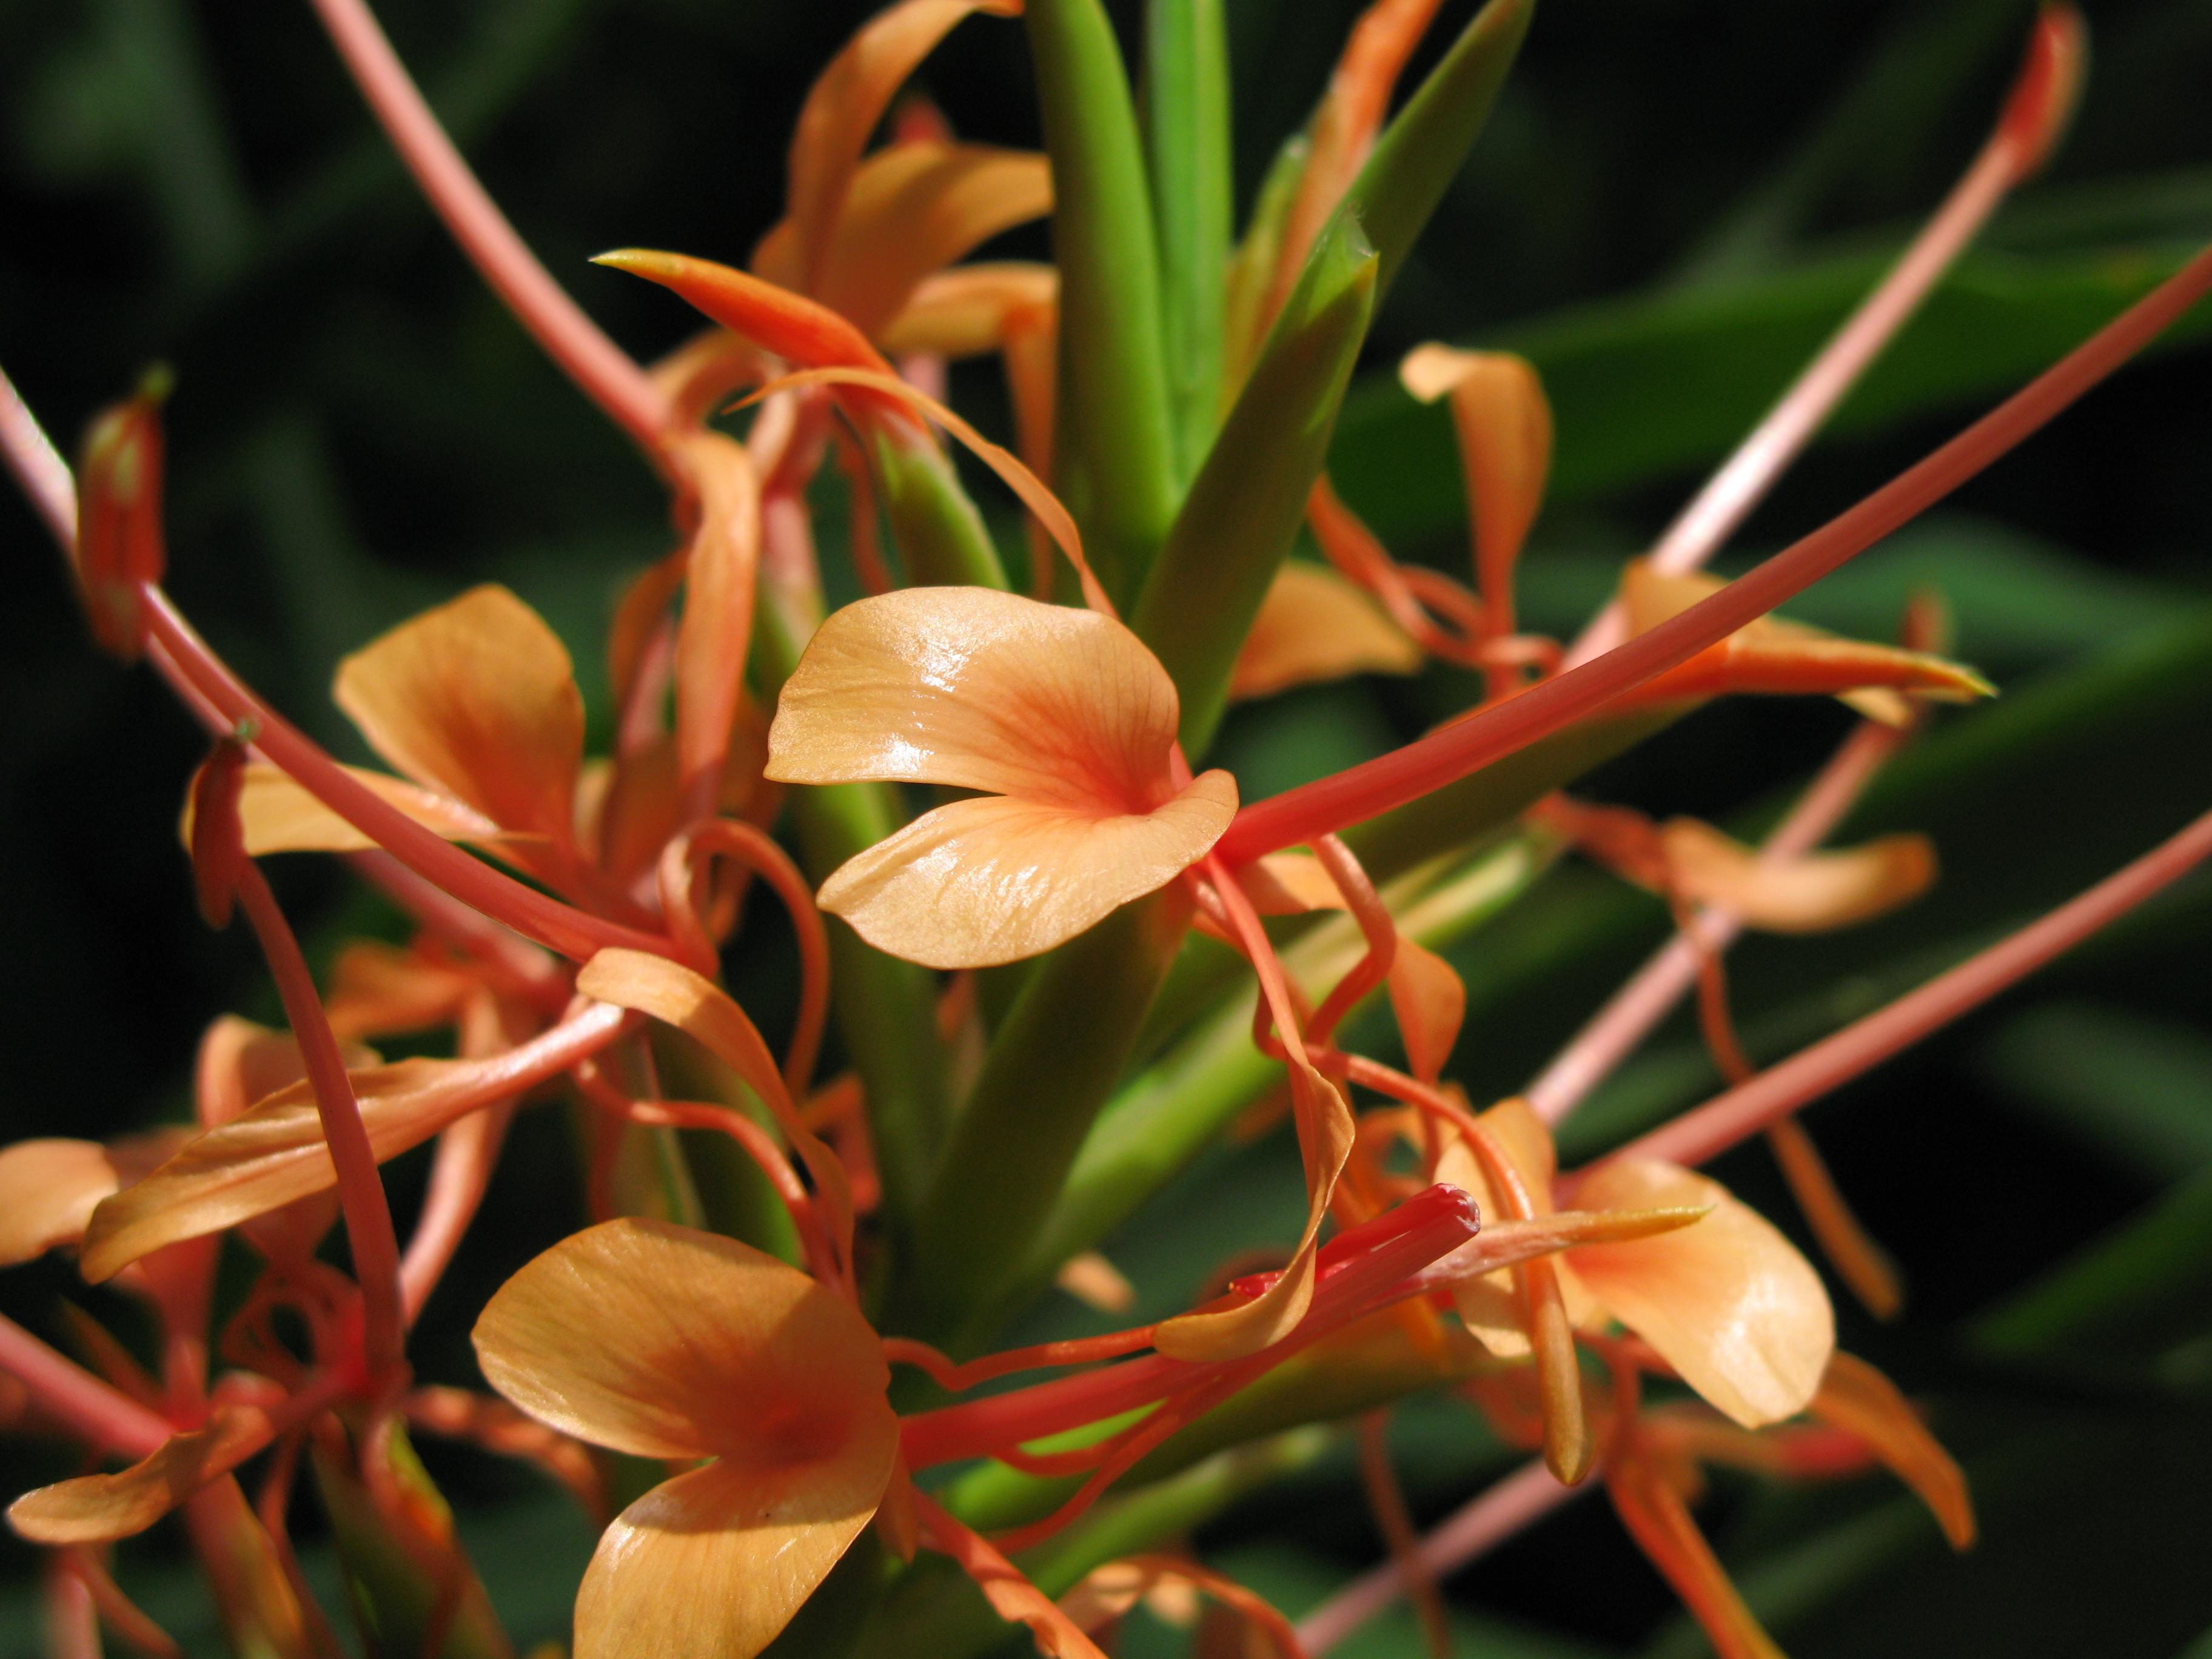
plant, leaf, flower, orange, high, botany, flora, orchid, wildflower, cool image, shrub, hires, hi, res, g7, themacrogroup, macro photography, flowering plant, crocosmia, epidendrum, dendrobium, plant stem, land plant